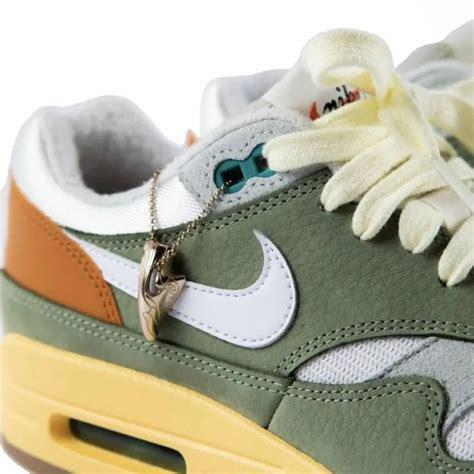
Brand: Nike
Model: Air Force Max